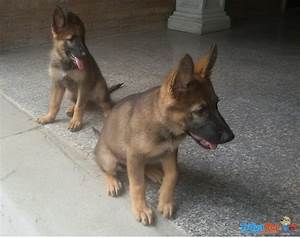
Label: dog